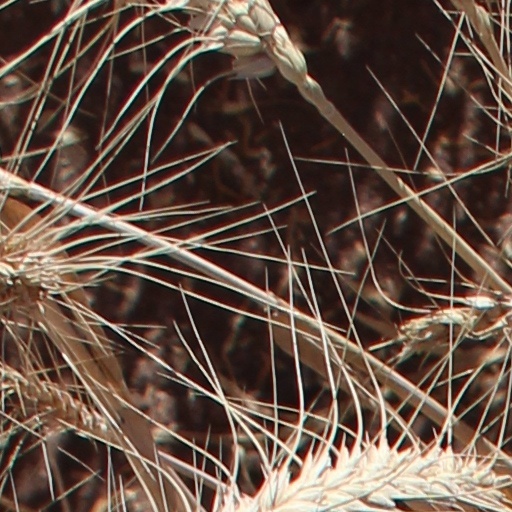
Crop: wheat